Wood Island station

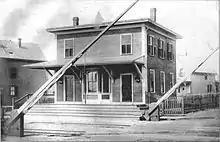
Harbor View station in 1907. The original Wood Island station was of a similar design.

The narrow gauge Boston, Revere Beach and Lynn Railroad (BRB&L) opened from East Boston to Lynn on July 29, 1875.